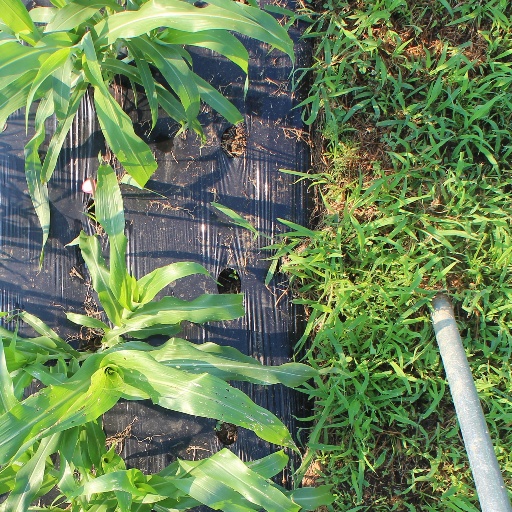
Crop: sorghum